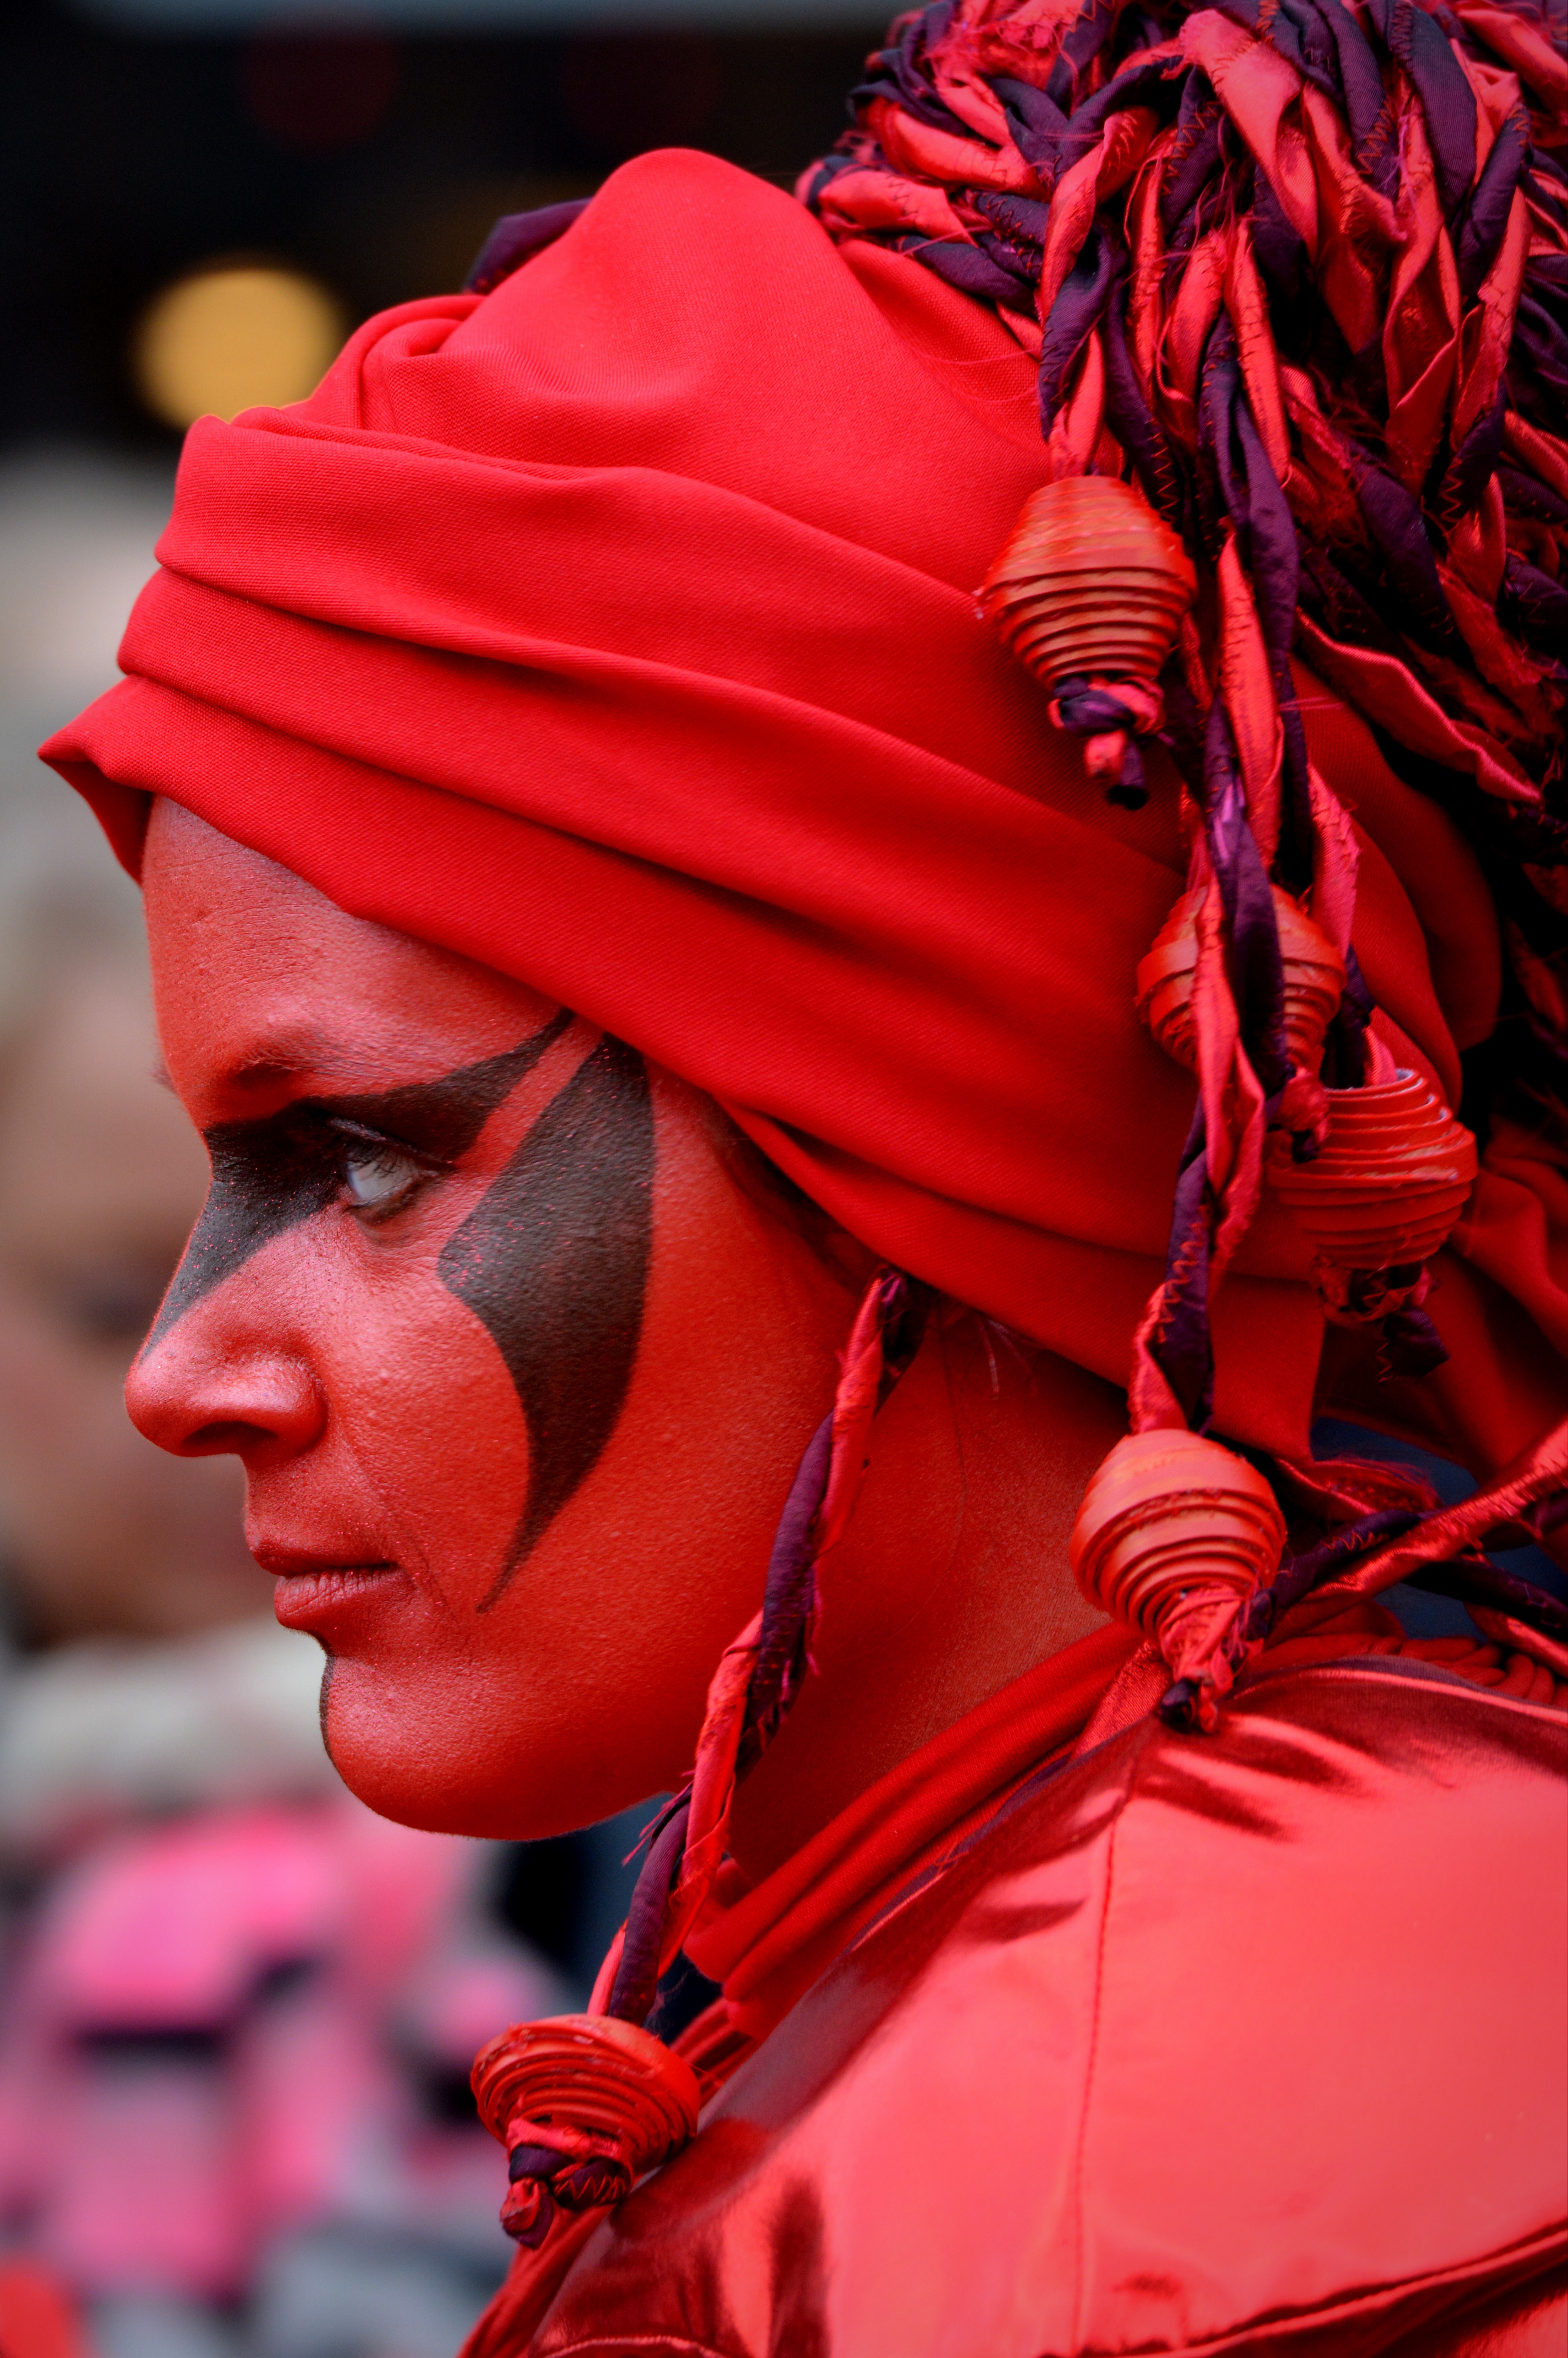
woman, decoration, red, carnival, color, fashion, clothing, lady, close up, face paint, costume, dress up